Les Six

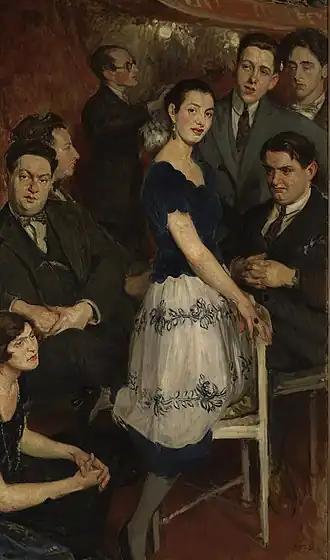
"Le Groupe des six", 1922, painting by Jacques-Émile Blanche. In this painting of eight people, only five of "Les Six" are represented; Louis Durey was not present. In the center: pianist Marcelle Meyer. On the left, from bottom to top: Germaine Tailleferre, Darius Milhaud, Arthur Honegger, Jean Wiener. On the right, standing Francis Poulenc, Jean Cocteau; and seated Georges Auric.

"Les Six" is a name given to a group of six composers, five of them French and one Swiss, who lived and worked in Montparnasse. The name has its origins in two 1920 articles by critic Henri Collet in "Comœdia" (see Bibliography). Their music is often seen as a neoclassic reaction against both the musical style of Richard Wagner and the Impressionist music of Claude Debussy and Maurice Ravel.